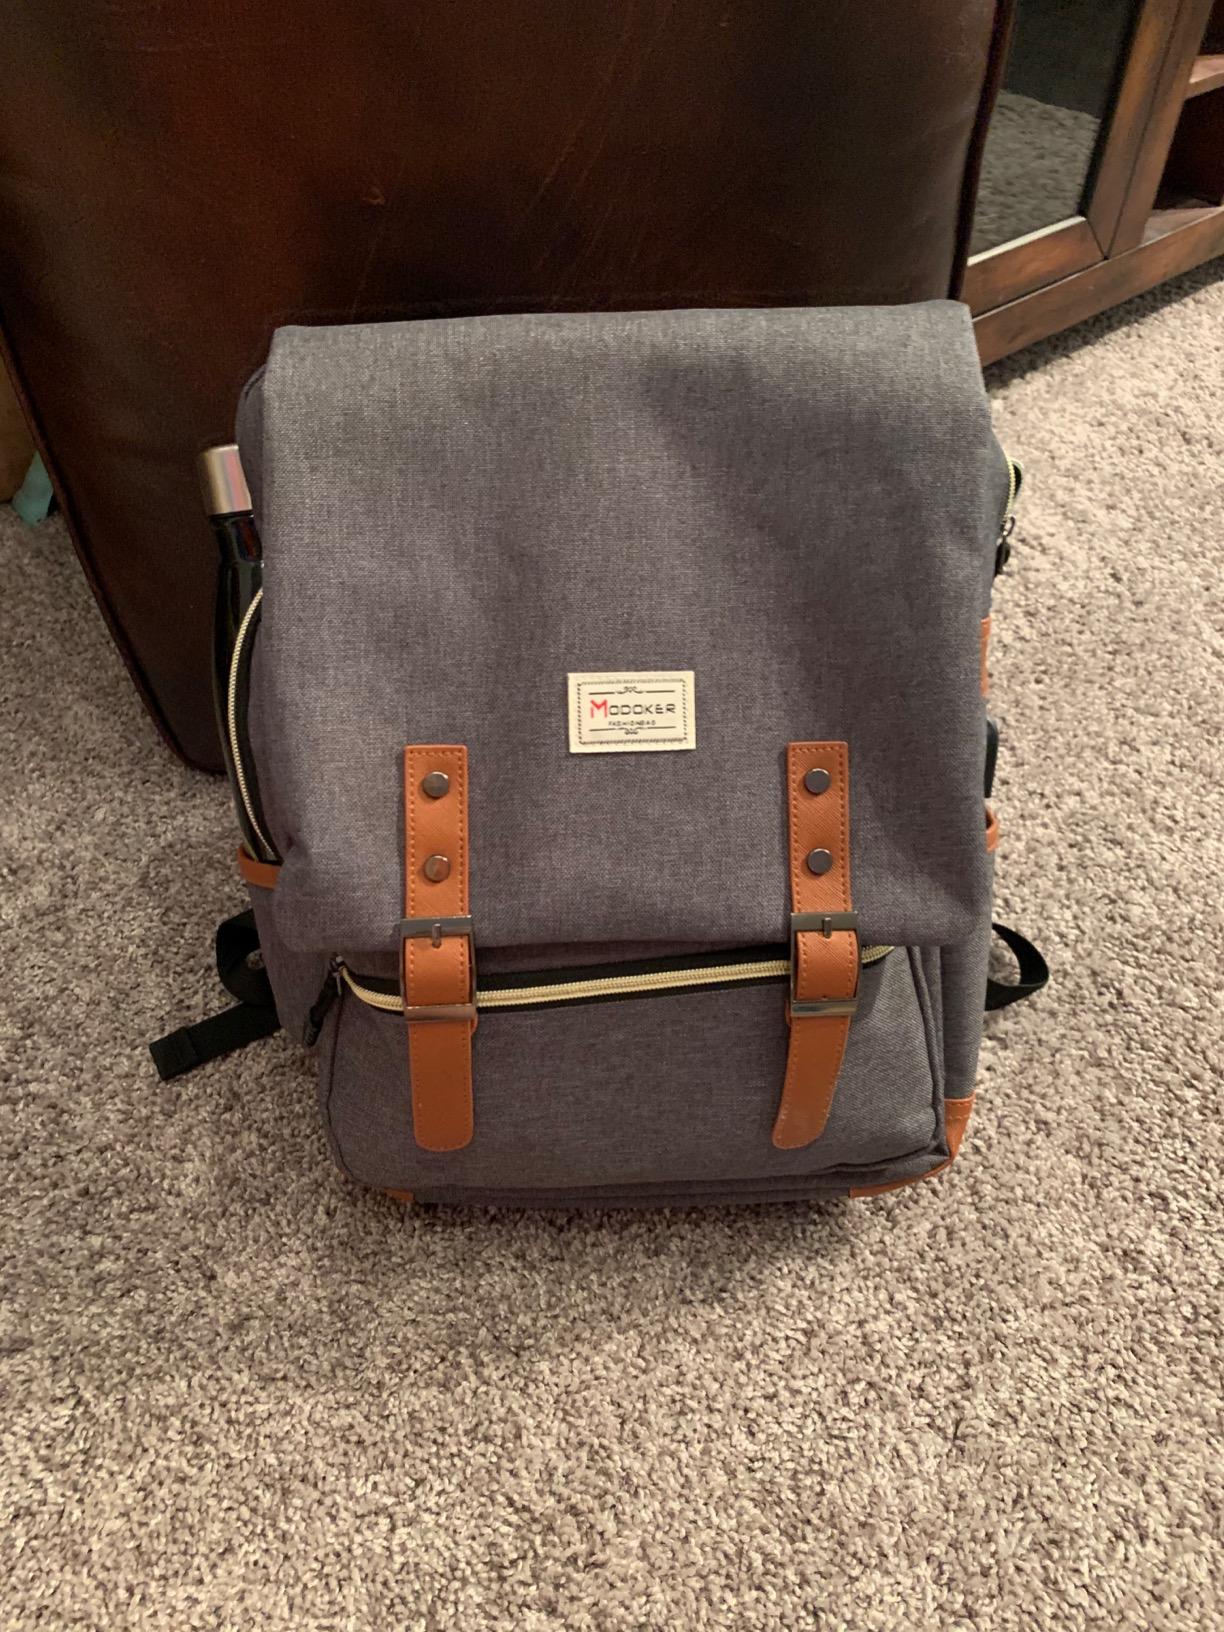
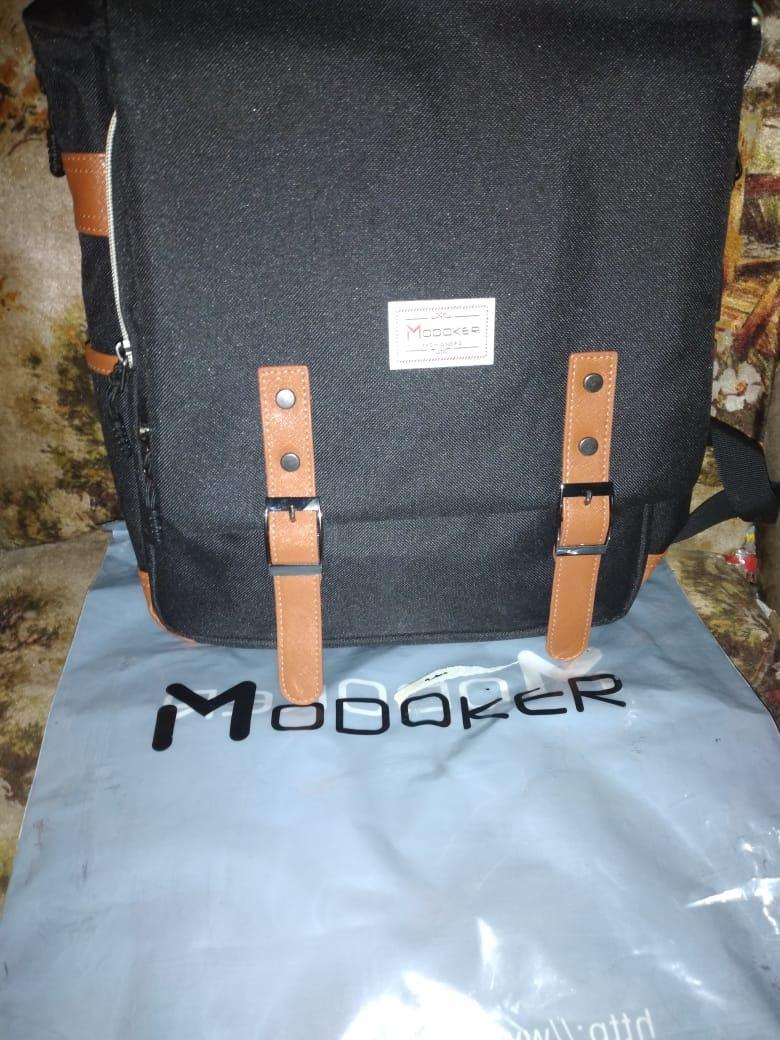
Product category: bag
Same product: no